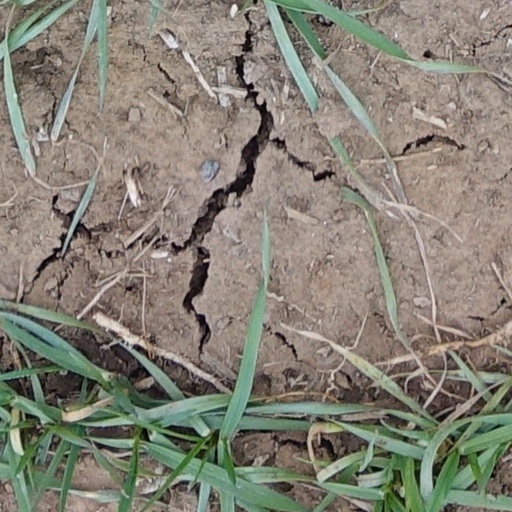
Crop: wheat